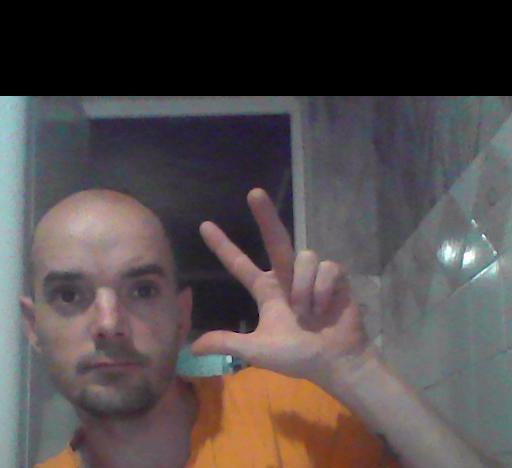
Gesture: three2